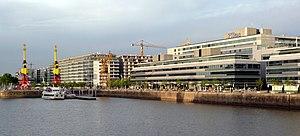
La 125ᵉ session du Comité international olympique est une réunion du Comité international olympique qui s'est tenue à Buenos Aires, en Argentine, du 7 au 10 septembre 2013. À travers les votes des 104 membres du CIO, Tokyo a été élue ville-hôte des Jeux olympiques d'été de 2020, la lutte a conservé sa place dans le programme olympique et l'Allemand Thomas Bach est devenu le neuvième président du CIO, succédant à Jacques Rogge.